Villafans

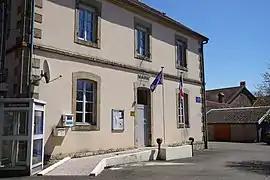
The town hall in Villafans

Villafans is a commune in the Haute-Saône department in the region of Bourgogne-Franche-Comté in eastern France.